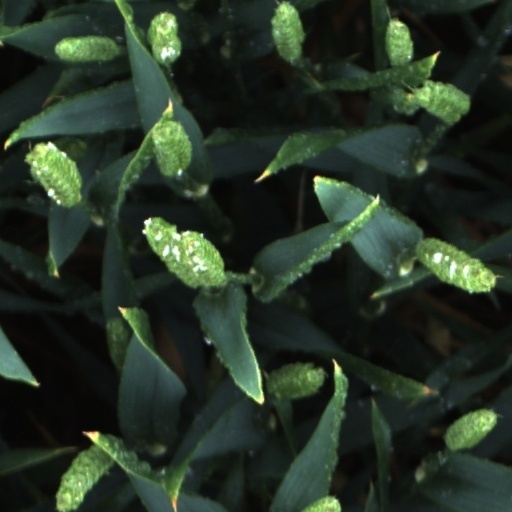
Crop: wheat